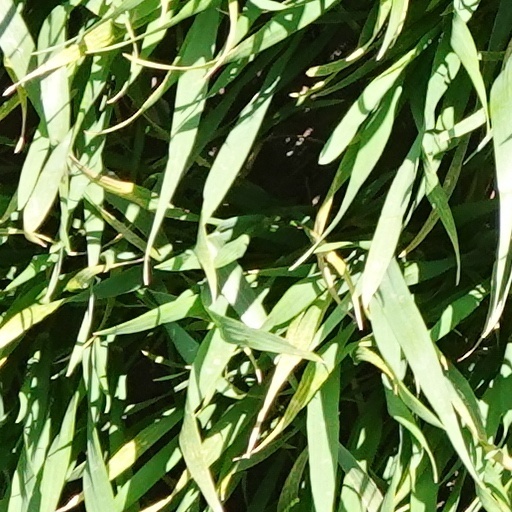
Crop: wheat